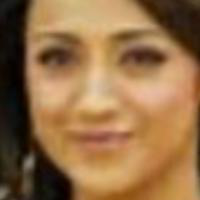
Age group: age 21-30